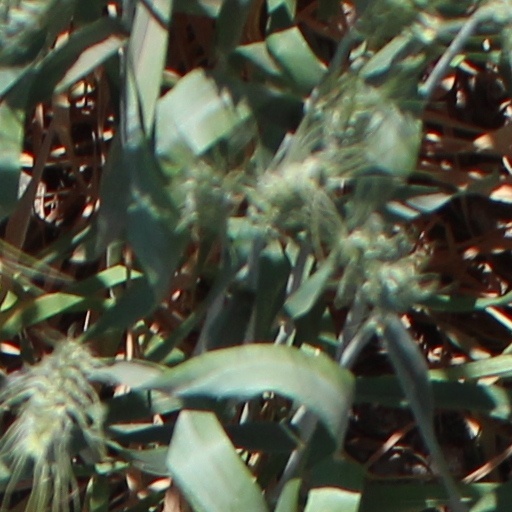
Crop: wheat